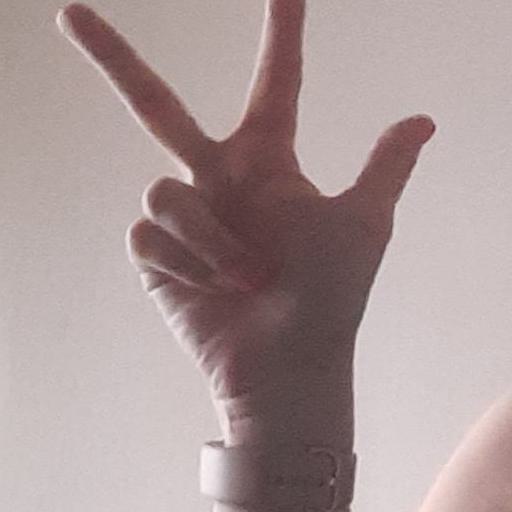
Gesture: three2